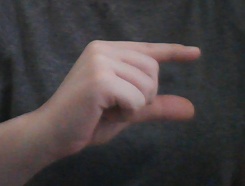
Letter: dal